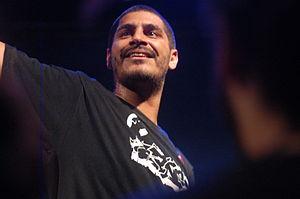
Criolo, de son vrai nom Kleber Cavalcante Gomes, né le 5 septembre 1975 à São Paulo, est un rappeur et chanteur brésilien. Parmi les genres musicaux qu'il pratique, on peut citer : hip-hop, MPB, samba, reggae, afrobeat.